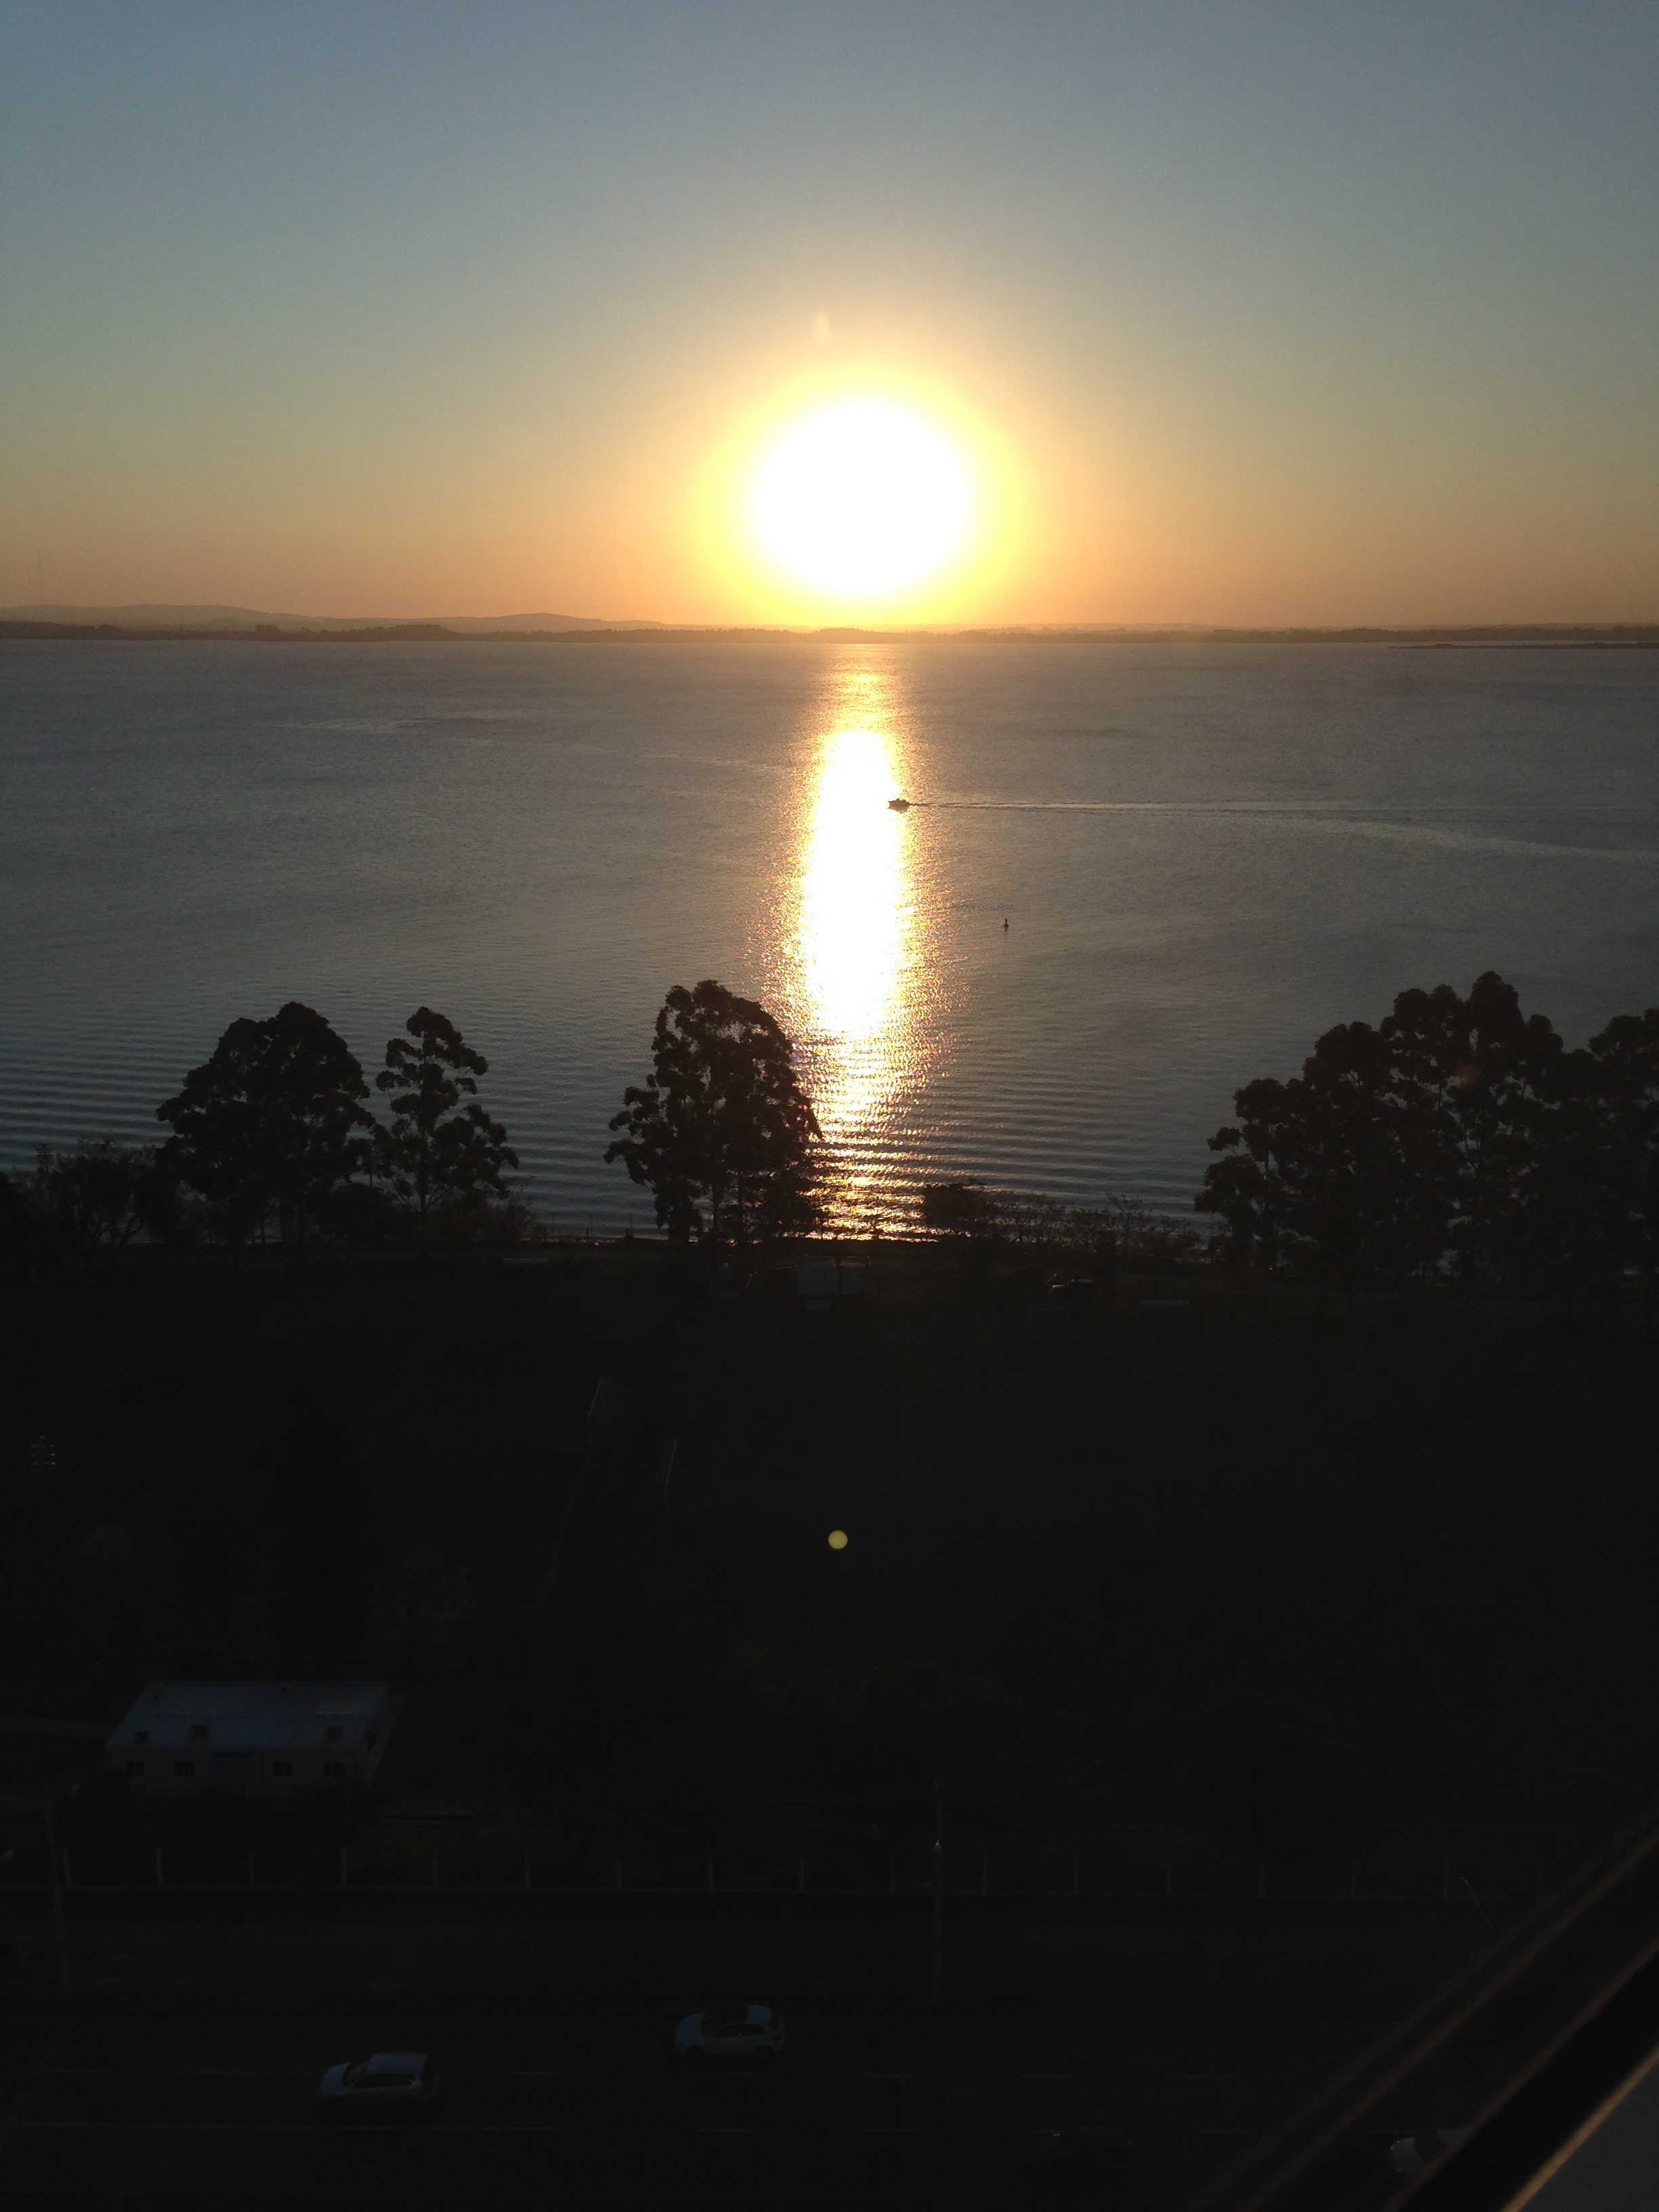
sea, coast, ocean, horizon, sun, sunrise, sunset, sunlight, morning, dawn, dusk, evening, afterglow, astronomical object